Nosappumisaki Lighthouse

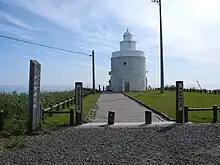
Nosappumisaki Lighthouse

is a lighthouse on Cape Nosappu in Nemuro, Hokkaidō, Japan.